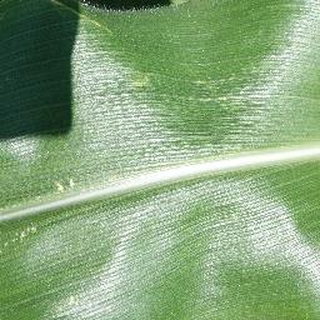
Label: healthy_corn